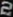
Number: 2